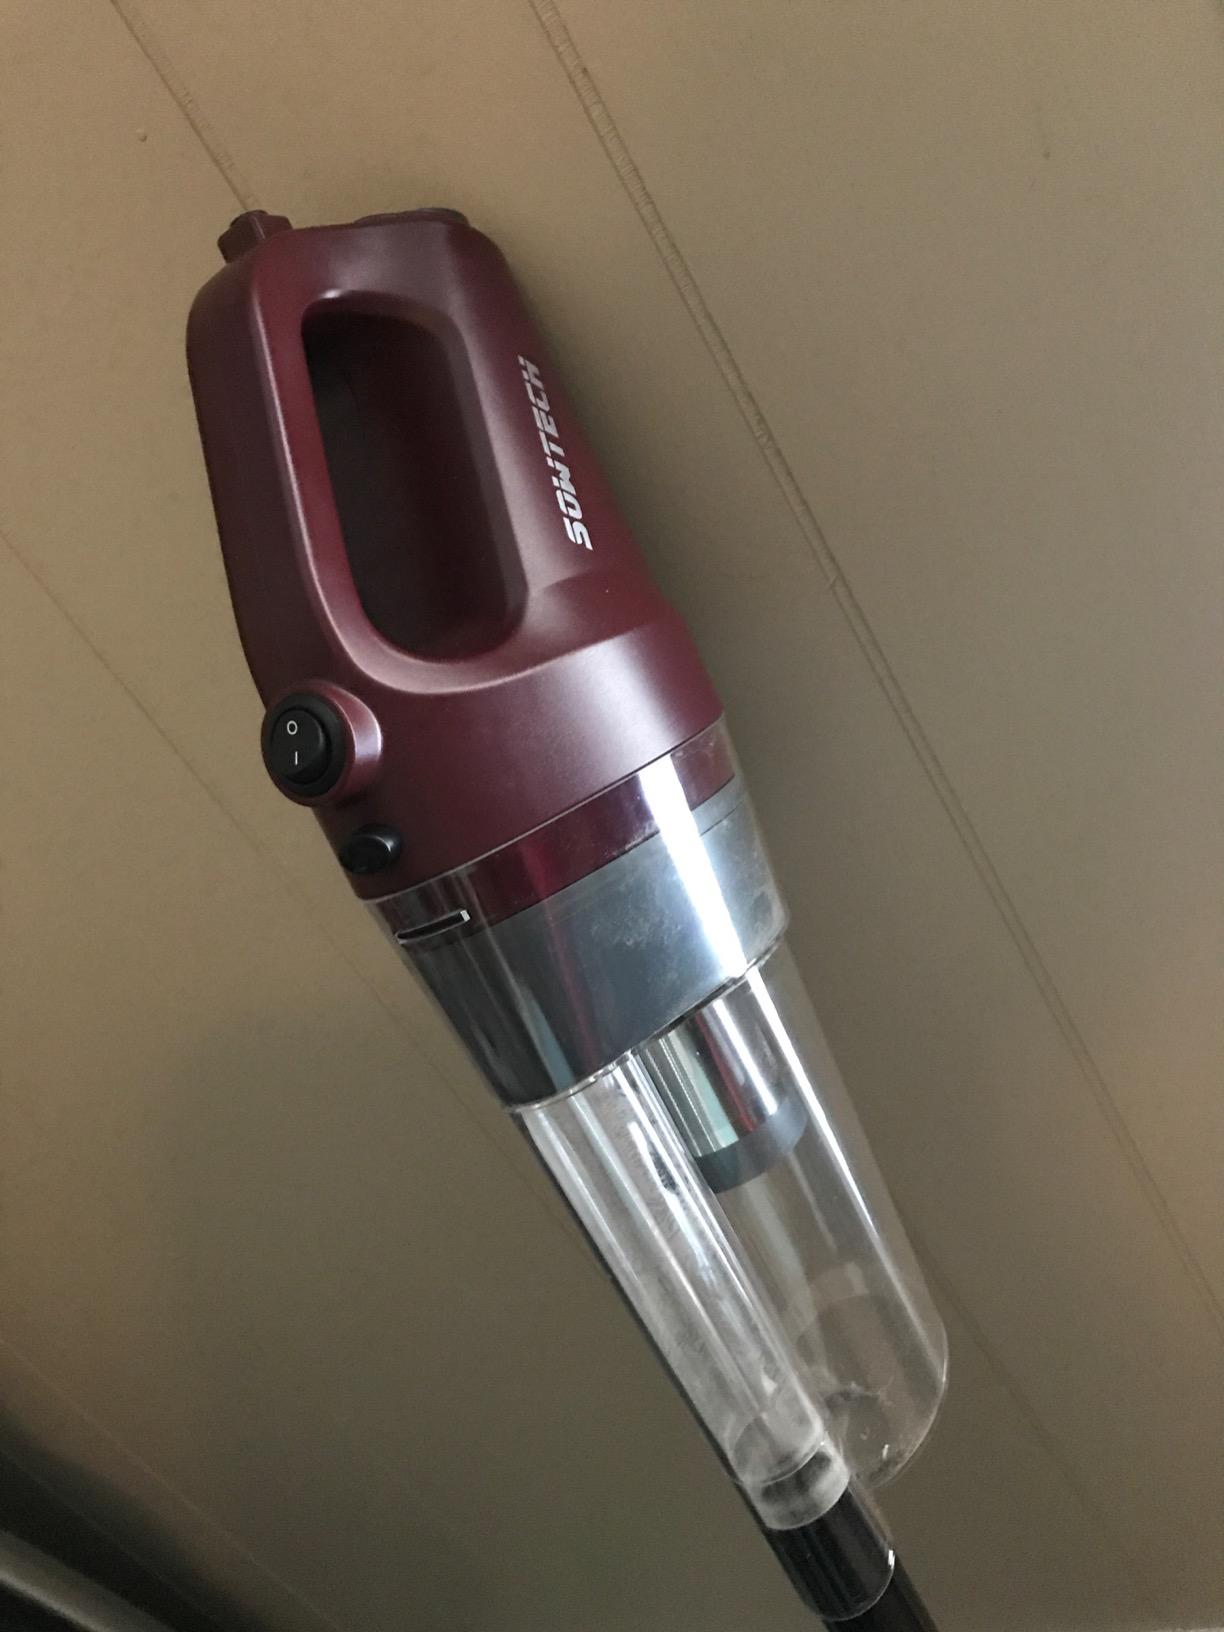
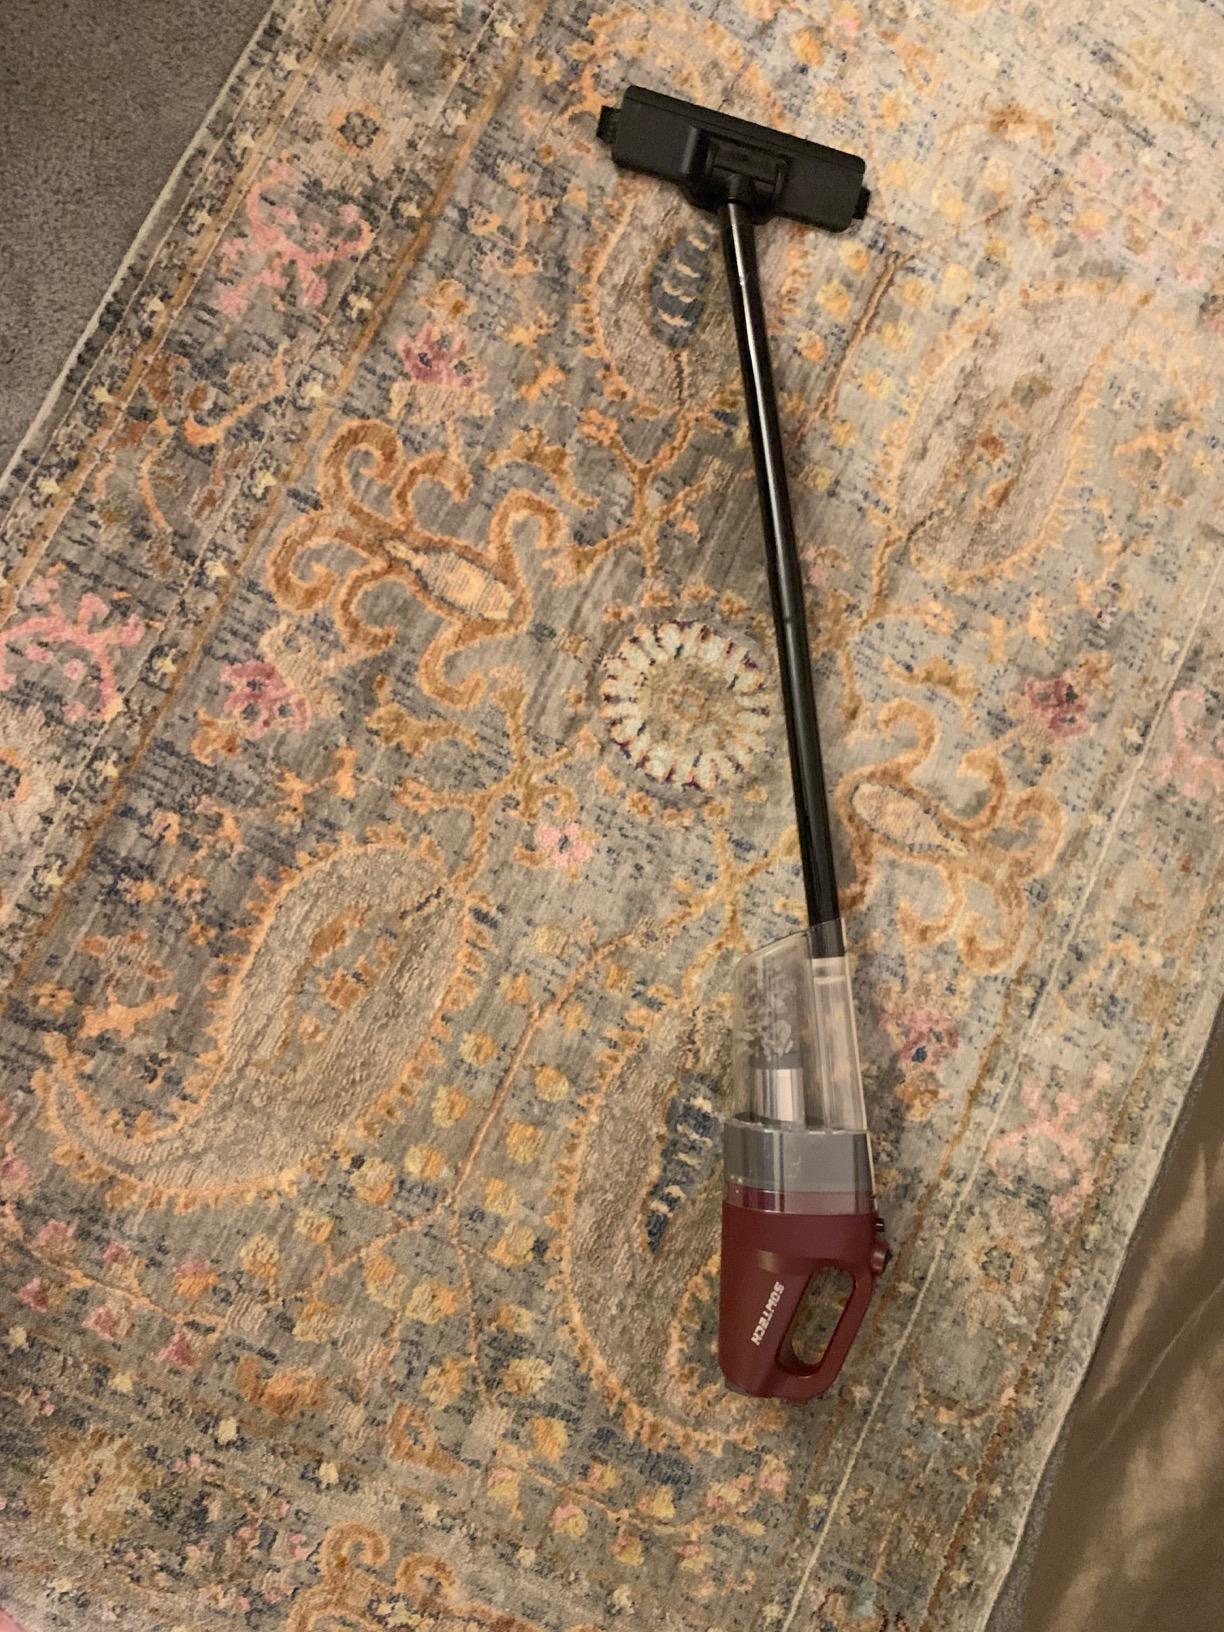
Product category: items_vacuum
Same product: yes